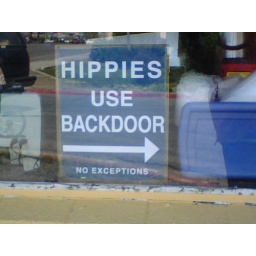
A sign posted in the window of one of my favorite restaurants in Layton, Utah.